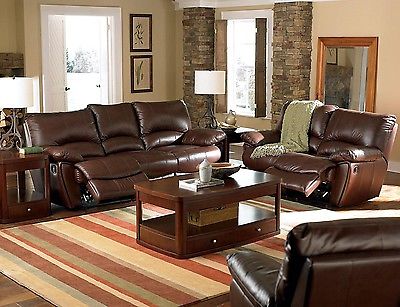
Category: sofa